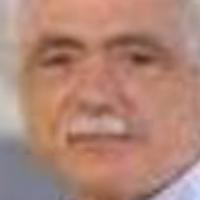
Age group: age 56-65